Scroll wheel

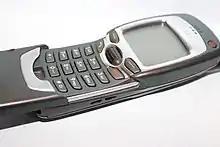
Scroll wheel on a Nokia 7110

Scroll wheels are prevalent on modern computer mice and have become an integral part of the hardware interface. However, non-wheeled mice are still available.